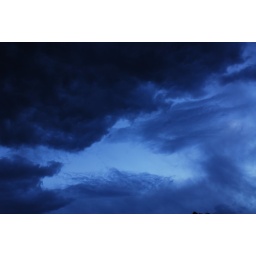
this blue sky is like water rushing against rocks